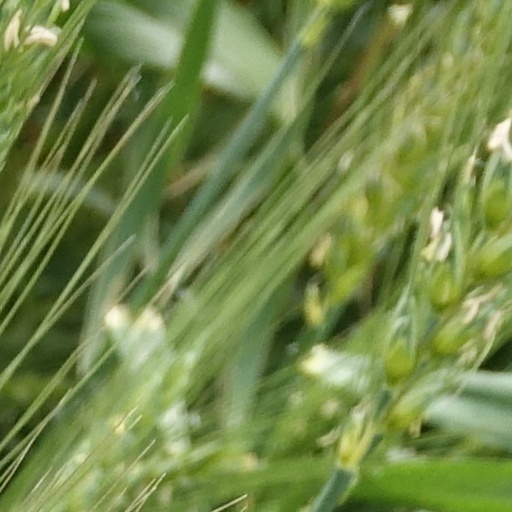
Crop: wheat